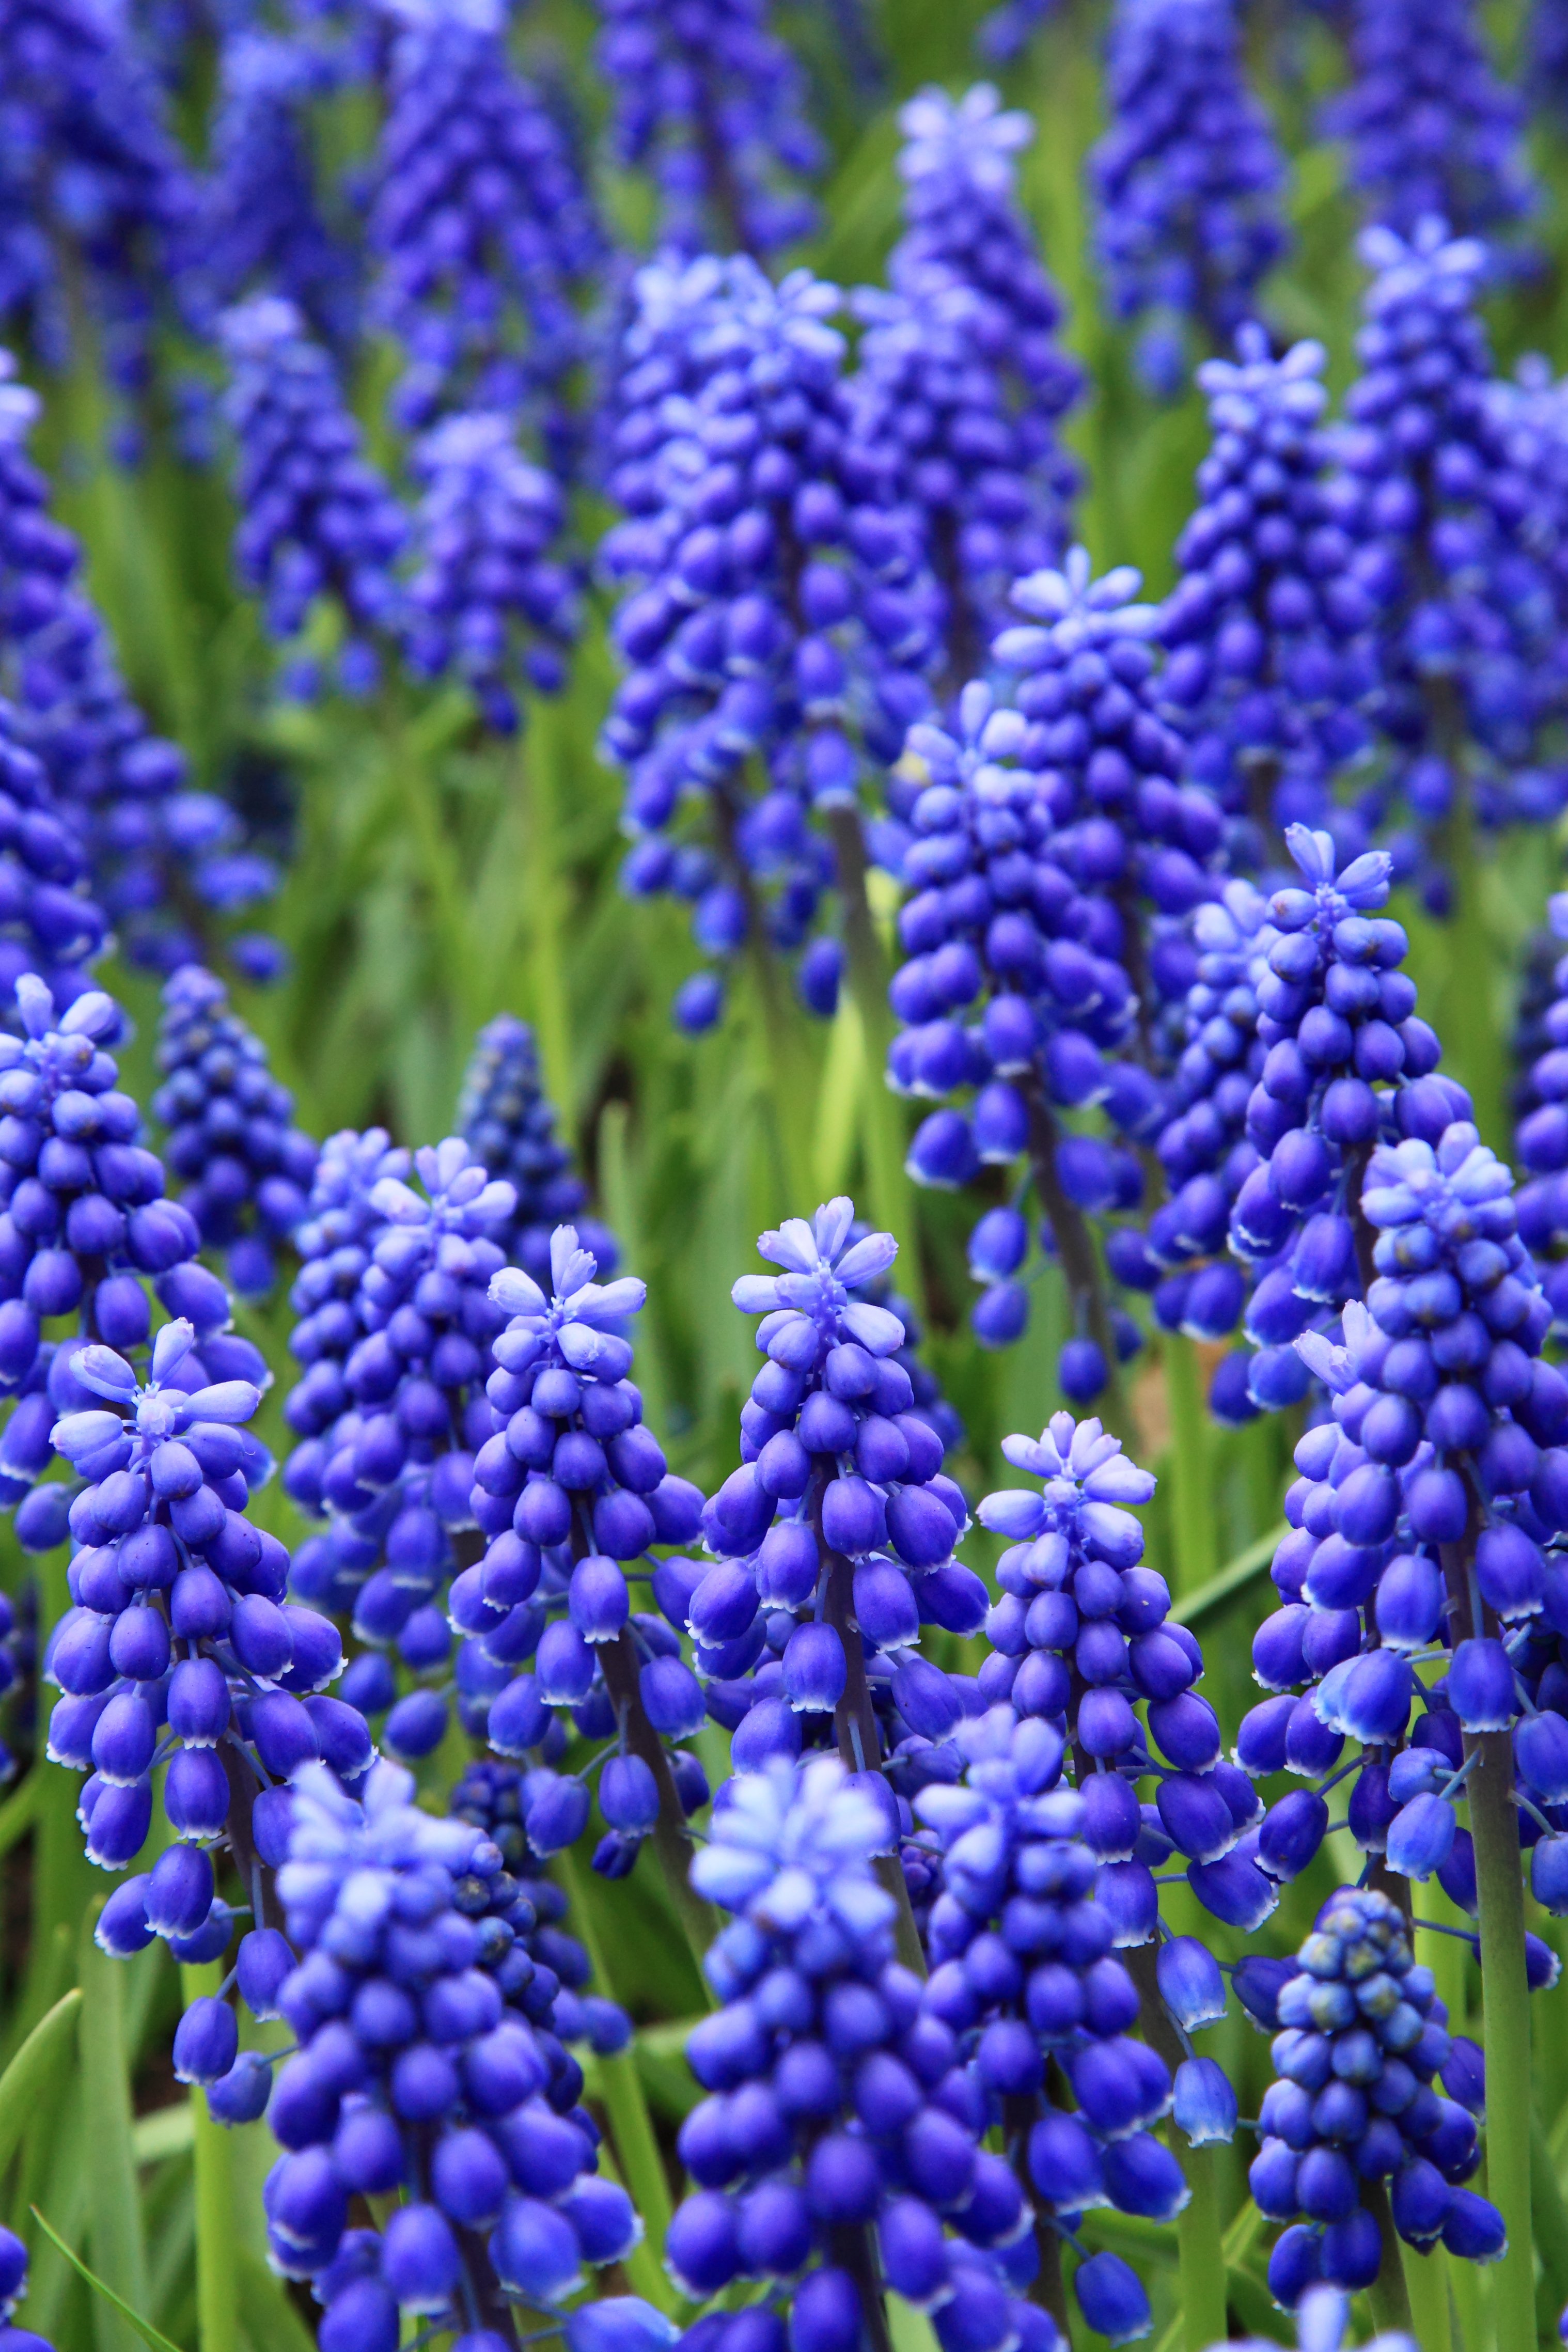
blossom, plant, grape, flower, purple, bloom, green, fresh, botany, blue, colorful, garden, wildflower, flowers, bed, bluebonnet, pretty, hyacinth, lupin, flowering plant, land plant, english lavender